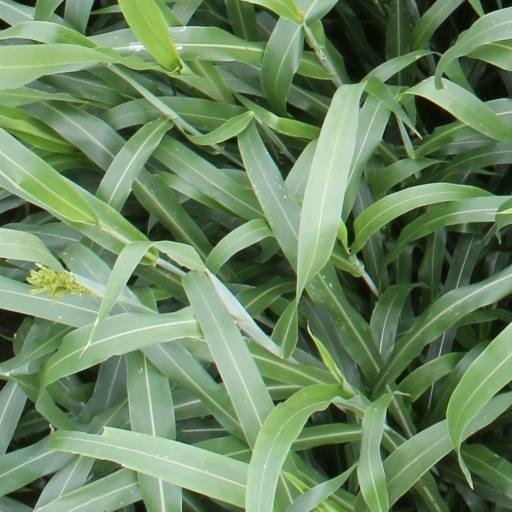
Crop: sorghum